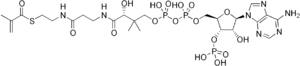
La méthacrylyl-coenzyme A, abrégée en méthacrylyl-CoA, est le thioester de l'acide méthacrylique avec la coenzyme A. C'est un intermédiaire du catabolisme de l'isoleucine, de la leucine et de la valine.